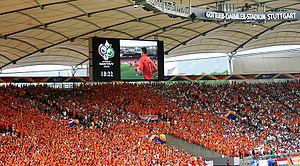
La Coupe du monde de football 2006 est la dix-huitième édition de la Coupe du monde de football et s'est déroulée du 9 juin au 9 juillet 2006 en Allemagne, qui a été choisie en juin 2000 pour l'organiser.
La Coupe du monde de football, ou Coupe du monde de la FIFA, est le championnat du monde des équipes nationales masculines de football. Décidée le 28 mai 1928 par la Fédération internationale de football association sous l'impulsion de son président Jules Rimet, elle a été ouverte à toutes les équipes des fédérations reconnues par la FIFA, professionnelles y compris, se distinguant en cela du tournoi olympique de football, à l'époque réservé aux amateurs.
L'équipe des Pays-Bas de football est constituée d'une sélection des meilleurs joueurs néerlandais sous l'égide de la Fédération royale néerlandaise de football.